Bo Könberg

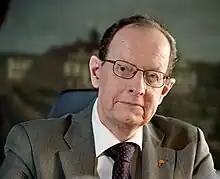
Bo Könberg

Bo Göran Könberg (born 14 October 1945 in Stockholm) is a Swedish Liberal People's Party politician and was a member of the Riksdag 1995–2005. In his political career Könberg has held many positions, among them: